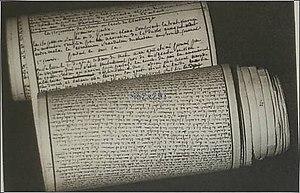
Manuscrit original des 120 journées de Sodome de Sade (Rouleau de 12 mètres de long sur 11 centimètres de large retrouvé à la Bastille.
Un trésor national est, en France, un bien culturel présentant un intérêt majeur pour le patrimoine français du point de vue de l'art, de l'histoire ou de l'archéologie. Il est officiellement désigné ainsi lorsque ce bien a fait l'objet d'un refus de certificat d'exportation qui empêche temporairement sa sortie du territoire national.
Les Cent Vingt Journées de Sodome, ou l'École du libertinage est la première grande œuvre du marquis de Sade, écrite à la prison de la Bastille en 1785.
Donatien Alphonse François de Sade, né le 2 juin 1740 à Paris et mort le 2 décembre 1814 à Saint-Maurice, est un homme de lettres, romancier, philosophe et homme politique français, longtemps voué à l'anathème en raison de la part accordée dans son œuvre à l'érotisme et à la pornographie, associés à des actes de violence et de cruauté. L'expression d'un athéisme anticlérical virulent est l'un des thèmes les plus récurrents de ses écrits et la cause de leurs mises à l'index.